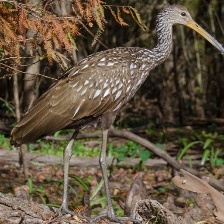
Species: LIMPKIN
Scientific name: ARAMUS GUARAUNA